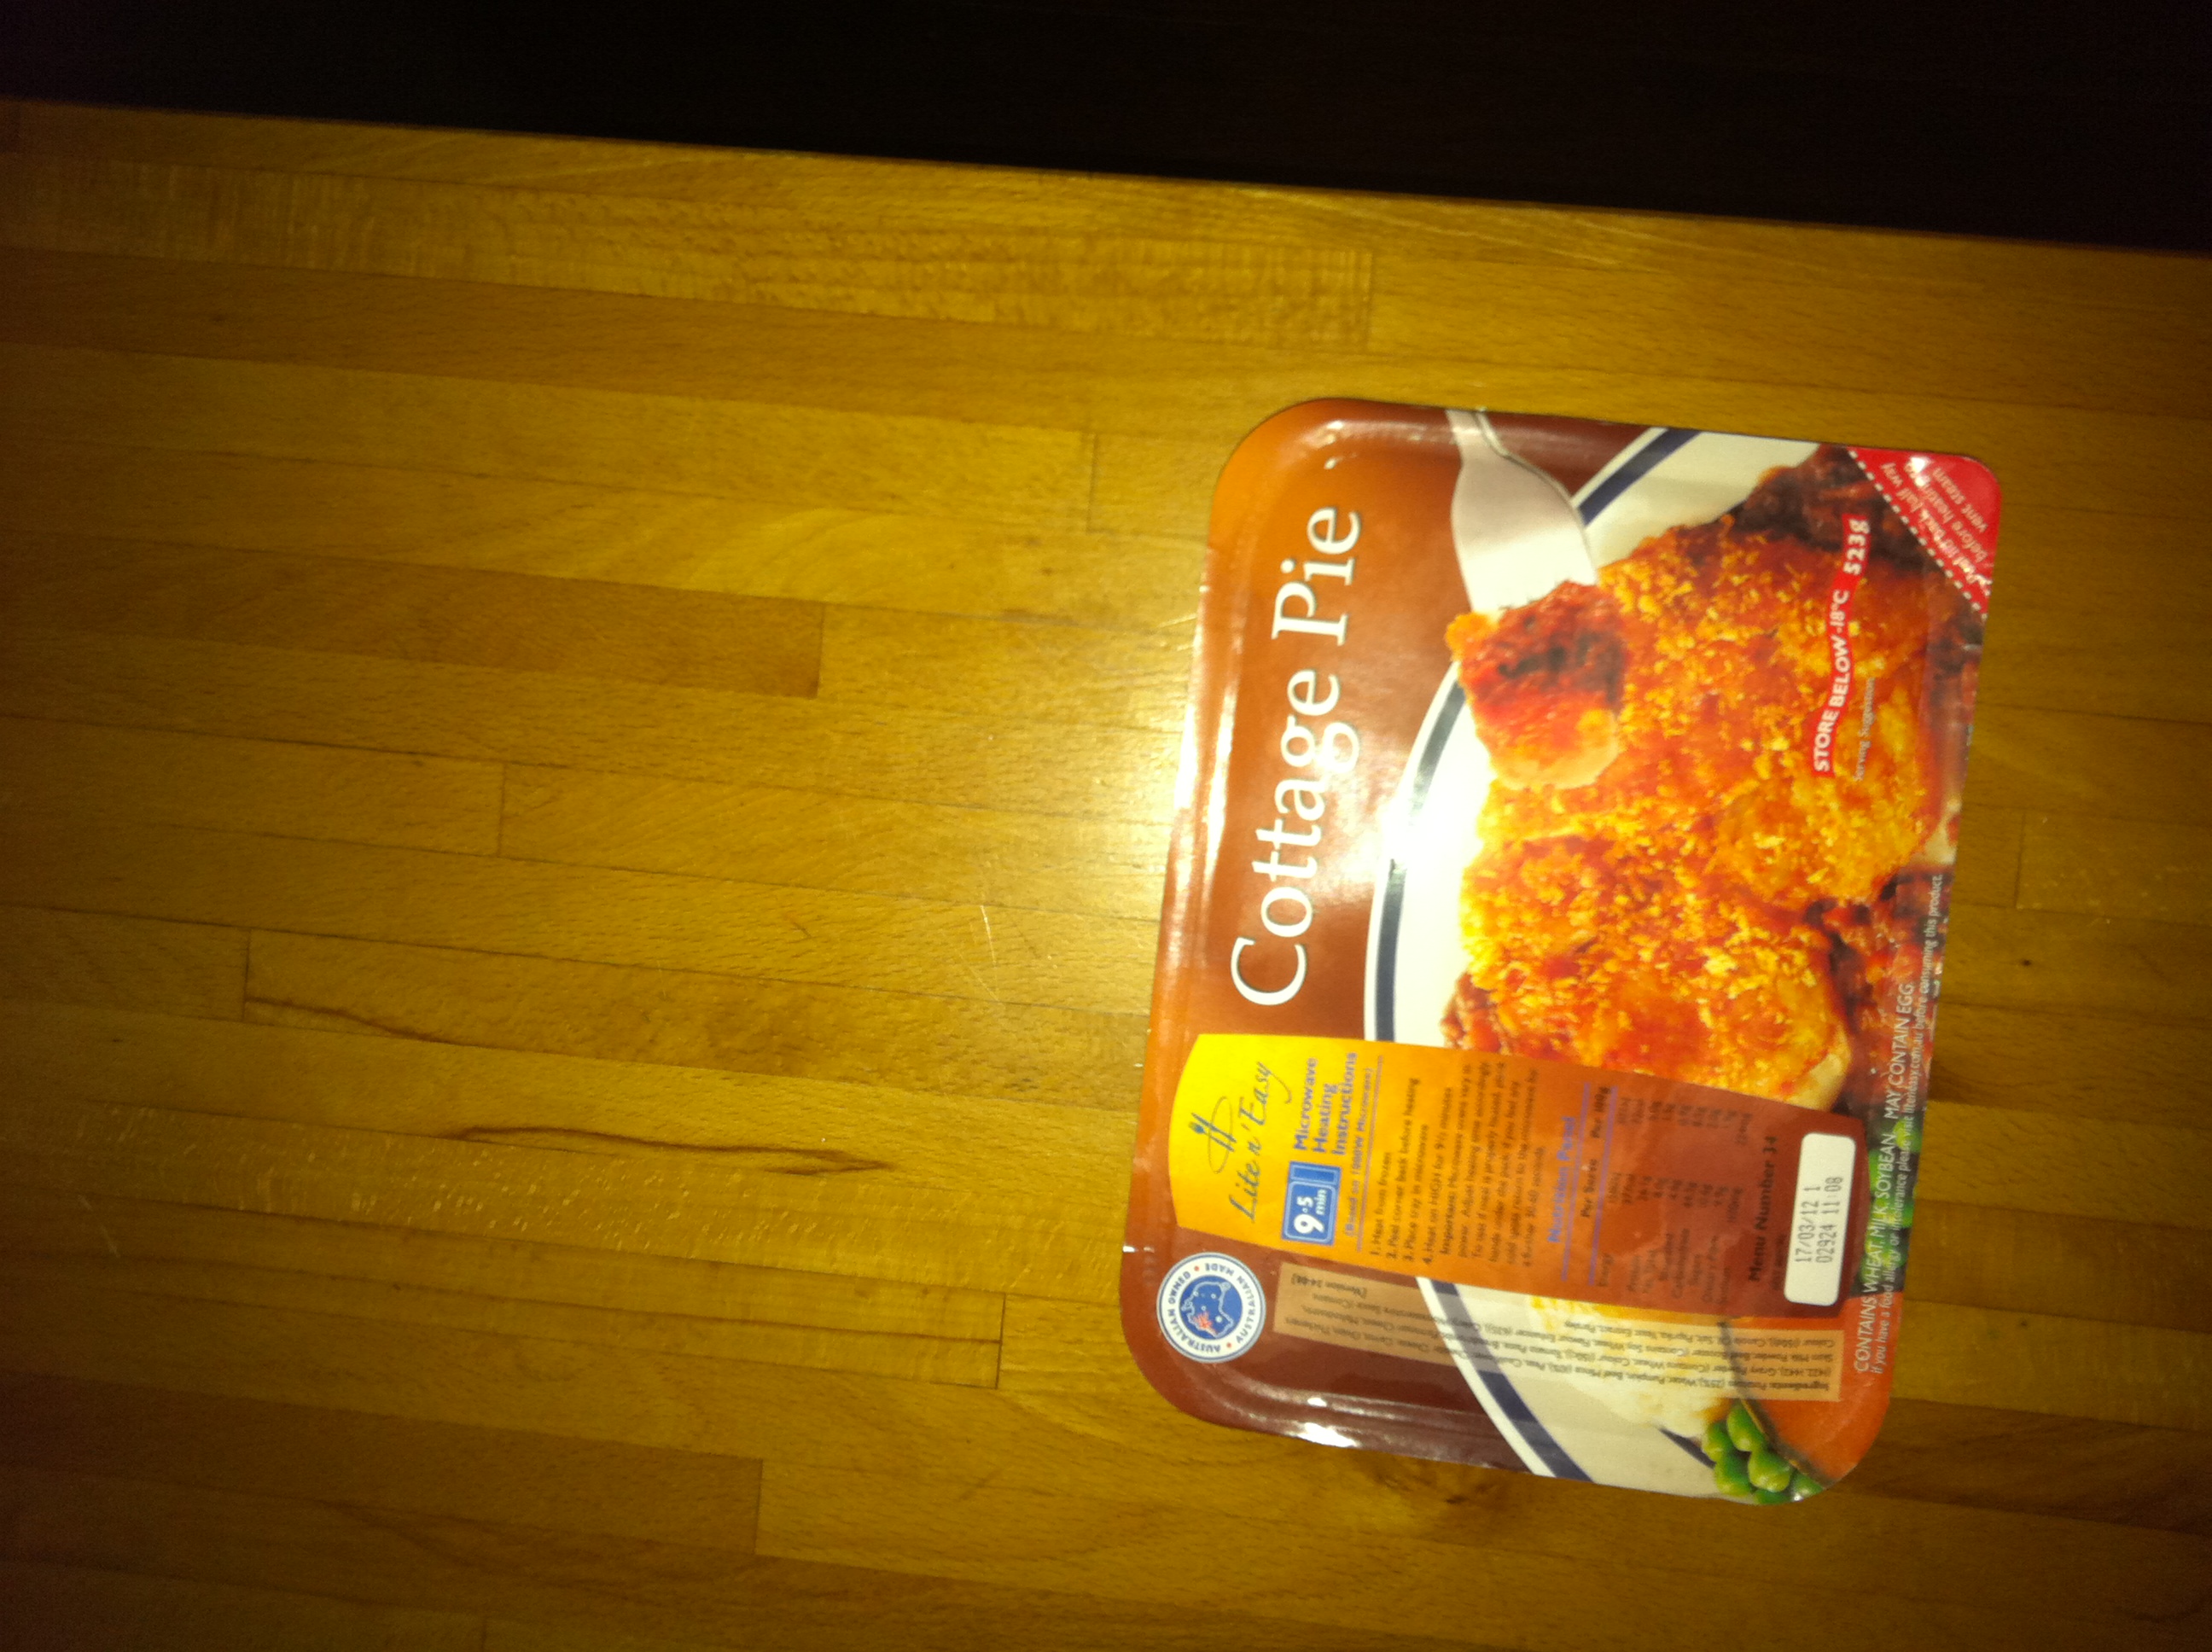Question: What is in this box?
Answer: cottage pie